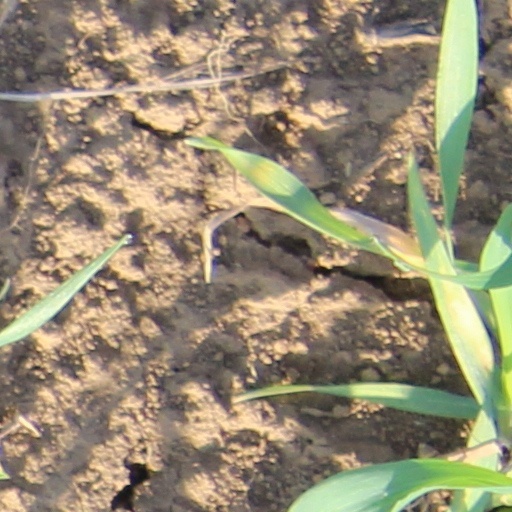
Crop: wheat